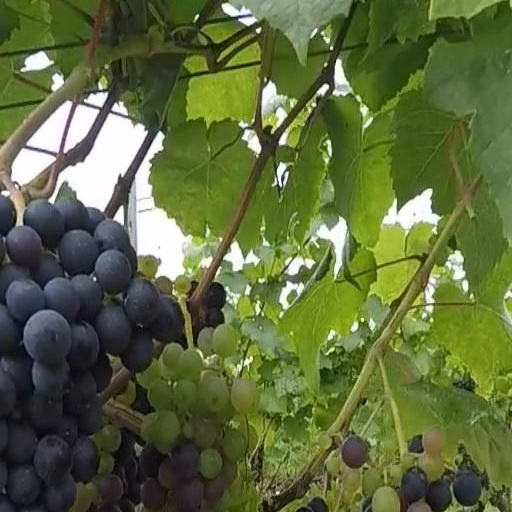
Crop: grape